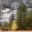
Label: pine_tree